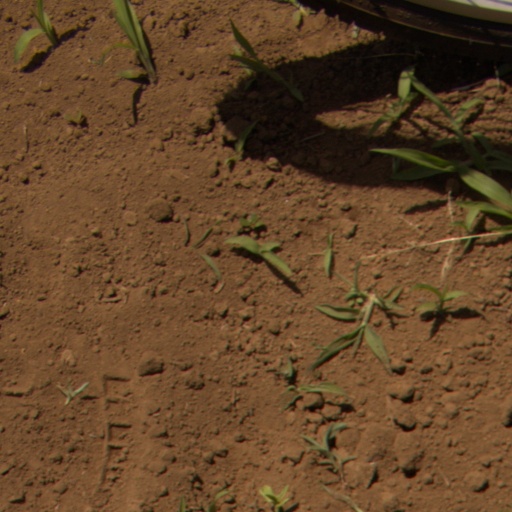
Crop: Jerusalem artichoke